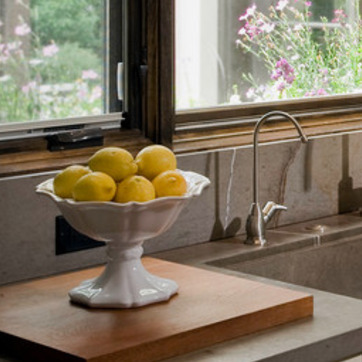
Material: food